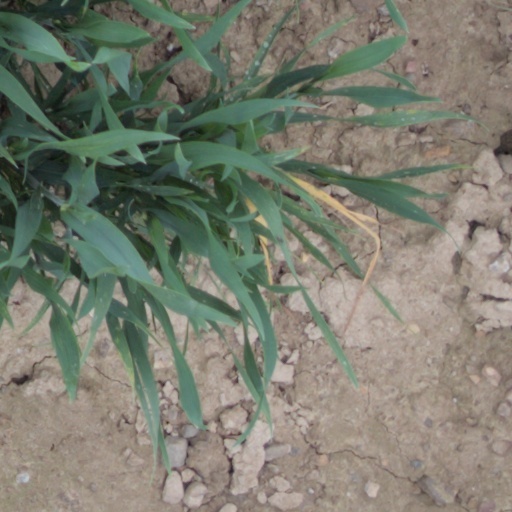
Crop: wheat